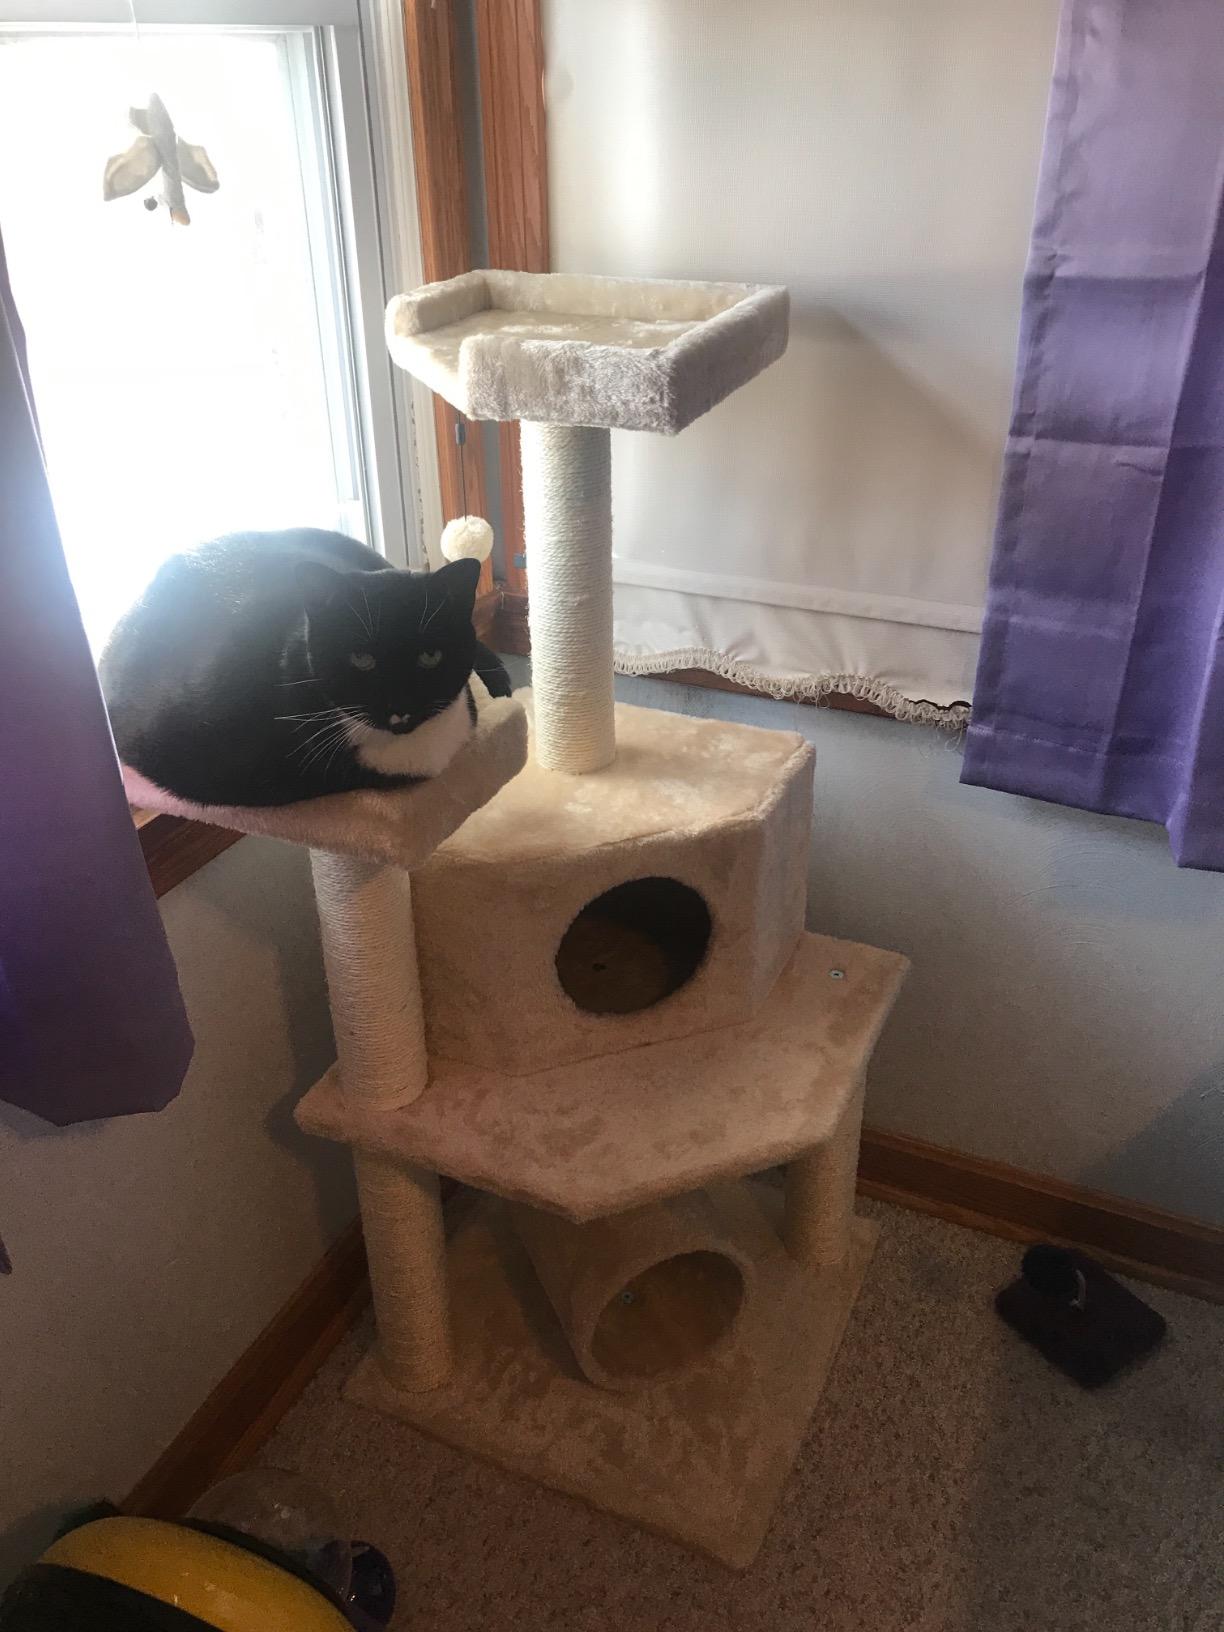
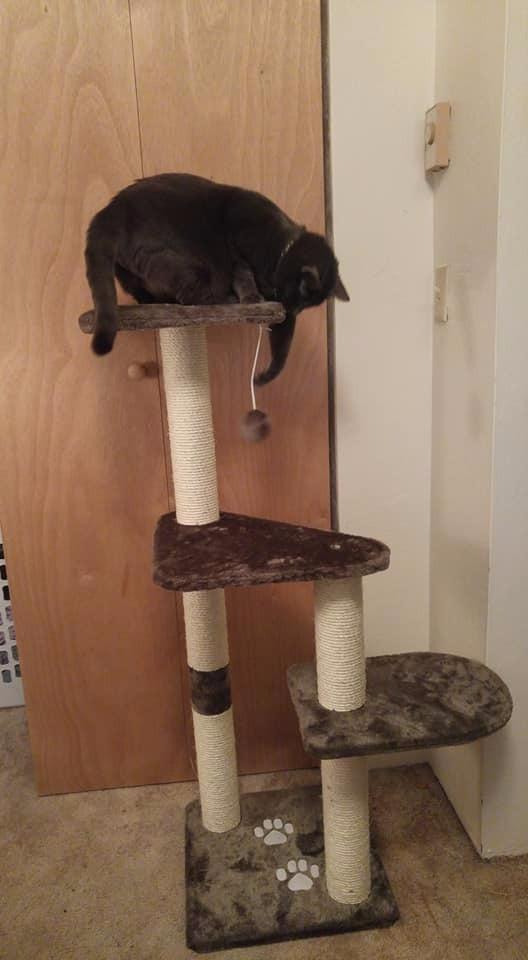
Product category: items_cat tree
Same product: no